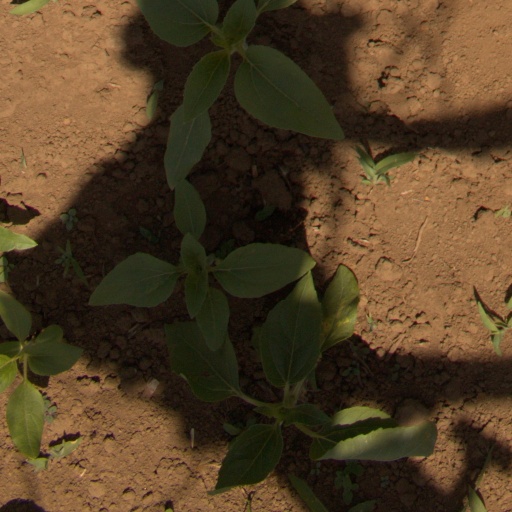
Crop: Jerusalem artichoke